Lords of the Realm II

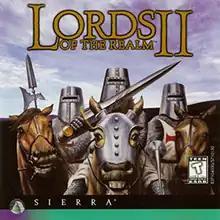
North American cover art

Lords of the Realm II (also known as Lords 2) is a computer game published by Sierra On-Line and developed by Impressions Games. It was first released for the PC in 1996, and is the second game in the "Lords of the Realm" series.